Donald Trump 2000 presidential campaign

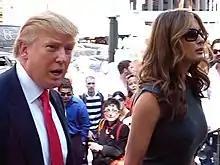
Melania Knauss was touted as Trump's potential First Lady.

On October 7, Trump announced on "Larry King Live" that he planned to form an exploratory committee to explore a Reform Party presidential bid. It was reported on the same day that the committee had been formed. Trump planned to use the committee, not to raise money—he would personally fund his campaign—but to advise him on political matters in preparation for a run. In the interview with Larry King, Trump was optimistic about his chances indicating a "very strong possibility" of victory. He referenced a non-scientific "National Enquirer" poll of 100 individuals, showing him in first place against his Democratic and Republican counterparts. When pressed, Trump identified Oprah Winfrey as his ideal choice for a running mate, describing her as "somebody that is very special," and that if she agreed to run, "she'd be fantastic ... she's popular, she's brilliant, she's a wonderful woman." Oprah's spokesperson later responded "Oprah is not running ... at this point in time." Trump labeled Rudy Giuliani the greatest Mayor of New York and spoke admirably of Presidents Dwight Eisenhower and Ronald Reagan, saying that Reagan had a demeanor that contributed to a phenomenal spirit in the nation. Trump argued that President Bill Clinton could have been a great president, but destroyed his legacy with the Lewinsky scandal. As for the Reform Party, Trump offered praise for both Perot and Ventura, and attacked potential primary opponent Buchanan as someone "enamored" with Adolf Hitler, based on Buchanan's thesis that Hitler presented no military threat to the U.S. ahead of World War II.